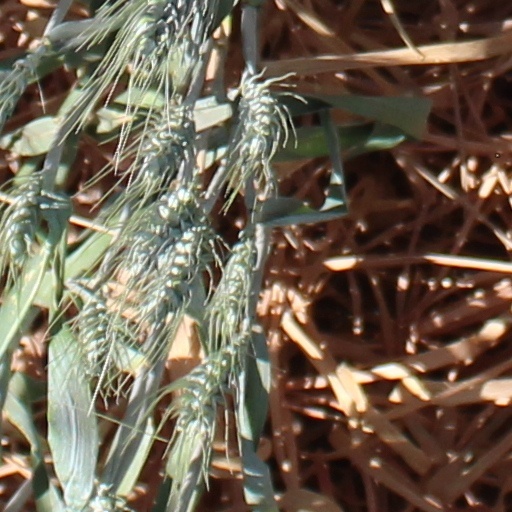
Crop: wheat